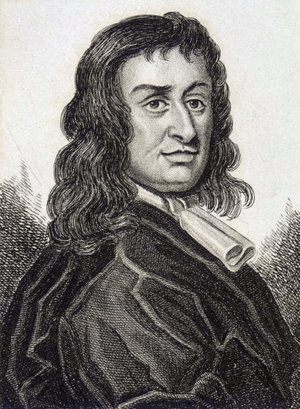
Tower of London / Bygninger / Martin Tower
Colonel Thomas Blood forsøgte i 1671 at stjæle kronregalierne fra Martin Tower.
Her Majesty's Royal Palace and Fortress er en borg i det centrale London på Themsens nordlige bred og tæt ved Tower Bridge. Den ligger i London Borough of Tower Hamlets adskilt fra den østlige del af City of London af det åbne område Tower Hill. Det er den ældste bygning, som bruges af den britiske regering.